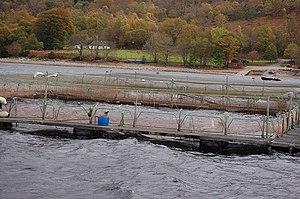
Le Loch Linnhe est un loch marin sur la côte ouest de l'Écosse.
Le Pou du saumon, Lepeophtheirus salmonis, est une espèce de copépodes parasites de la famille des Caligidae, au corps mou et protégé par une carapace aplatie et chitineuse. La femelle adulte mesure 12 mm. Le mâle adulte mesure 6 mm.